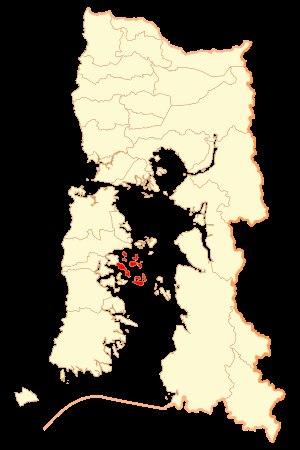
Quinchao est une commune du Chili de la Province de Chiloé, elle-même située dans la Région des Lacs. La commune regroupe une dizaine d'îles de l'archipel de Chiloé. Le chef-lieu de la commune Achao est situé sur l'île Quinchao qui a donné son nom à la commune. En 2012, la population de la commune s'élevait à 8 286 habitants. La superficie de la commune est de 161 km².